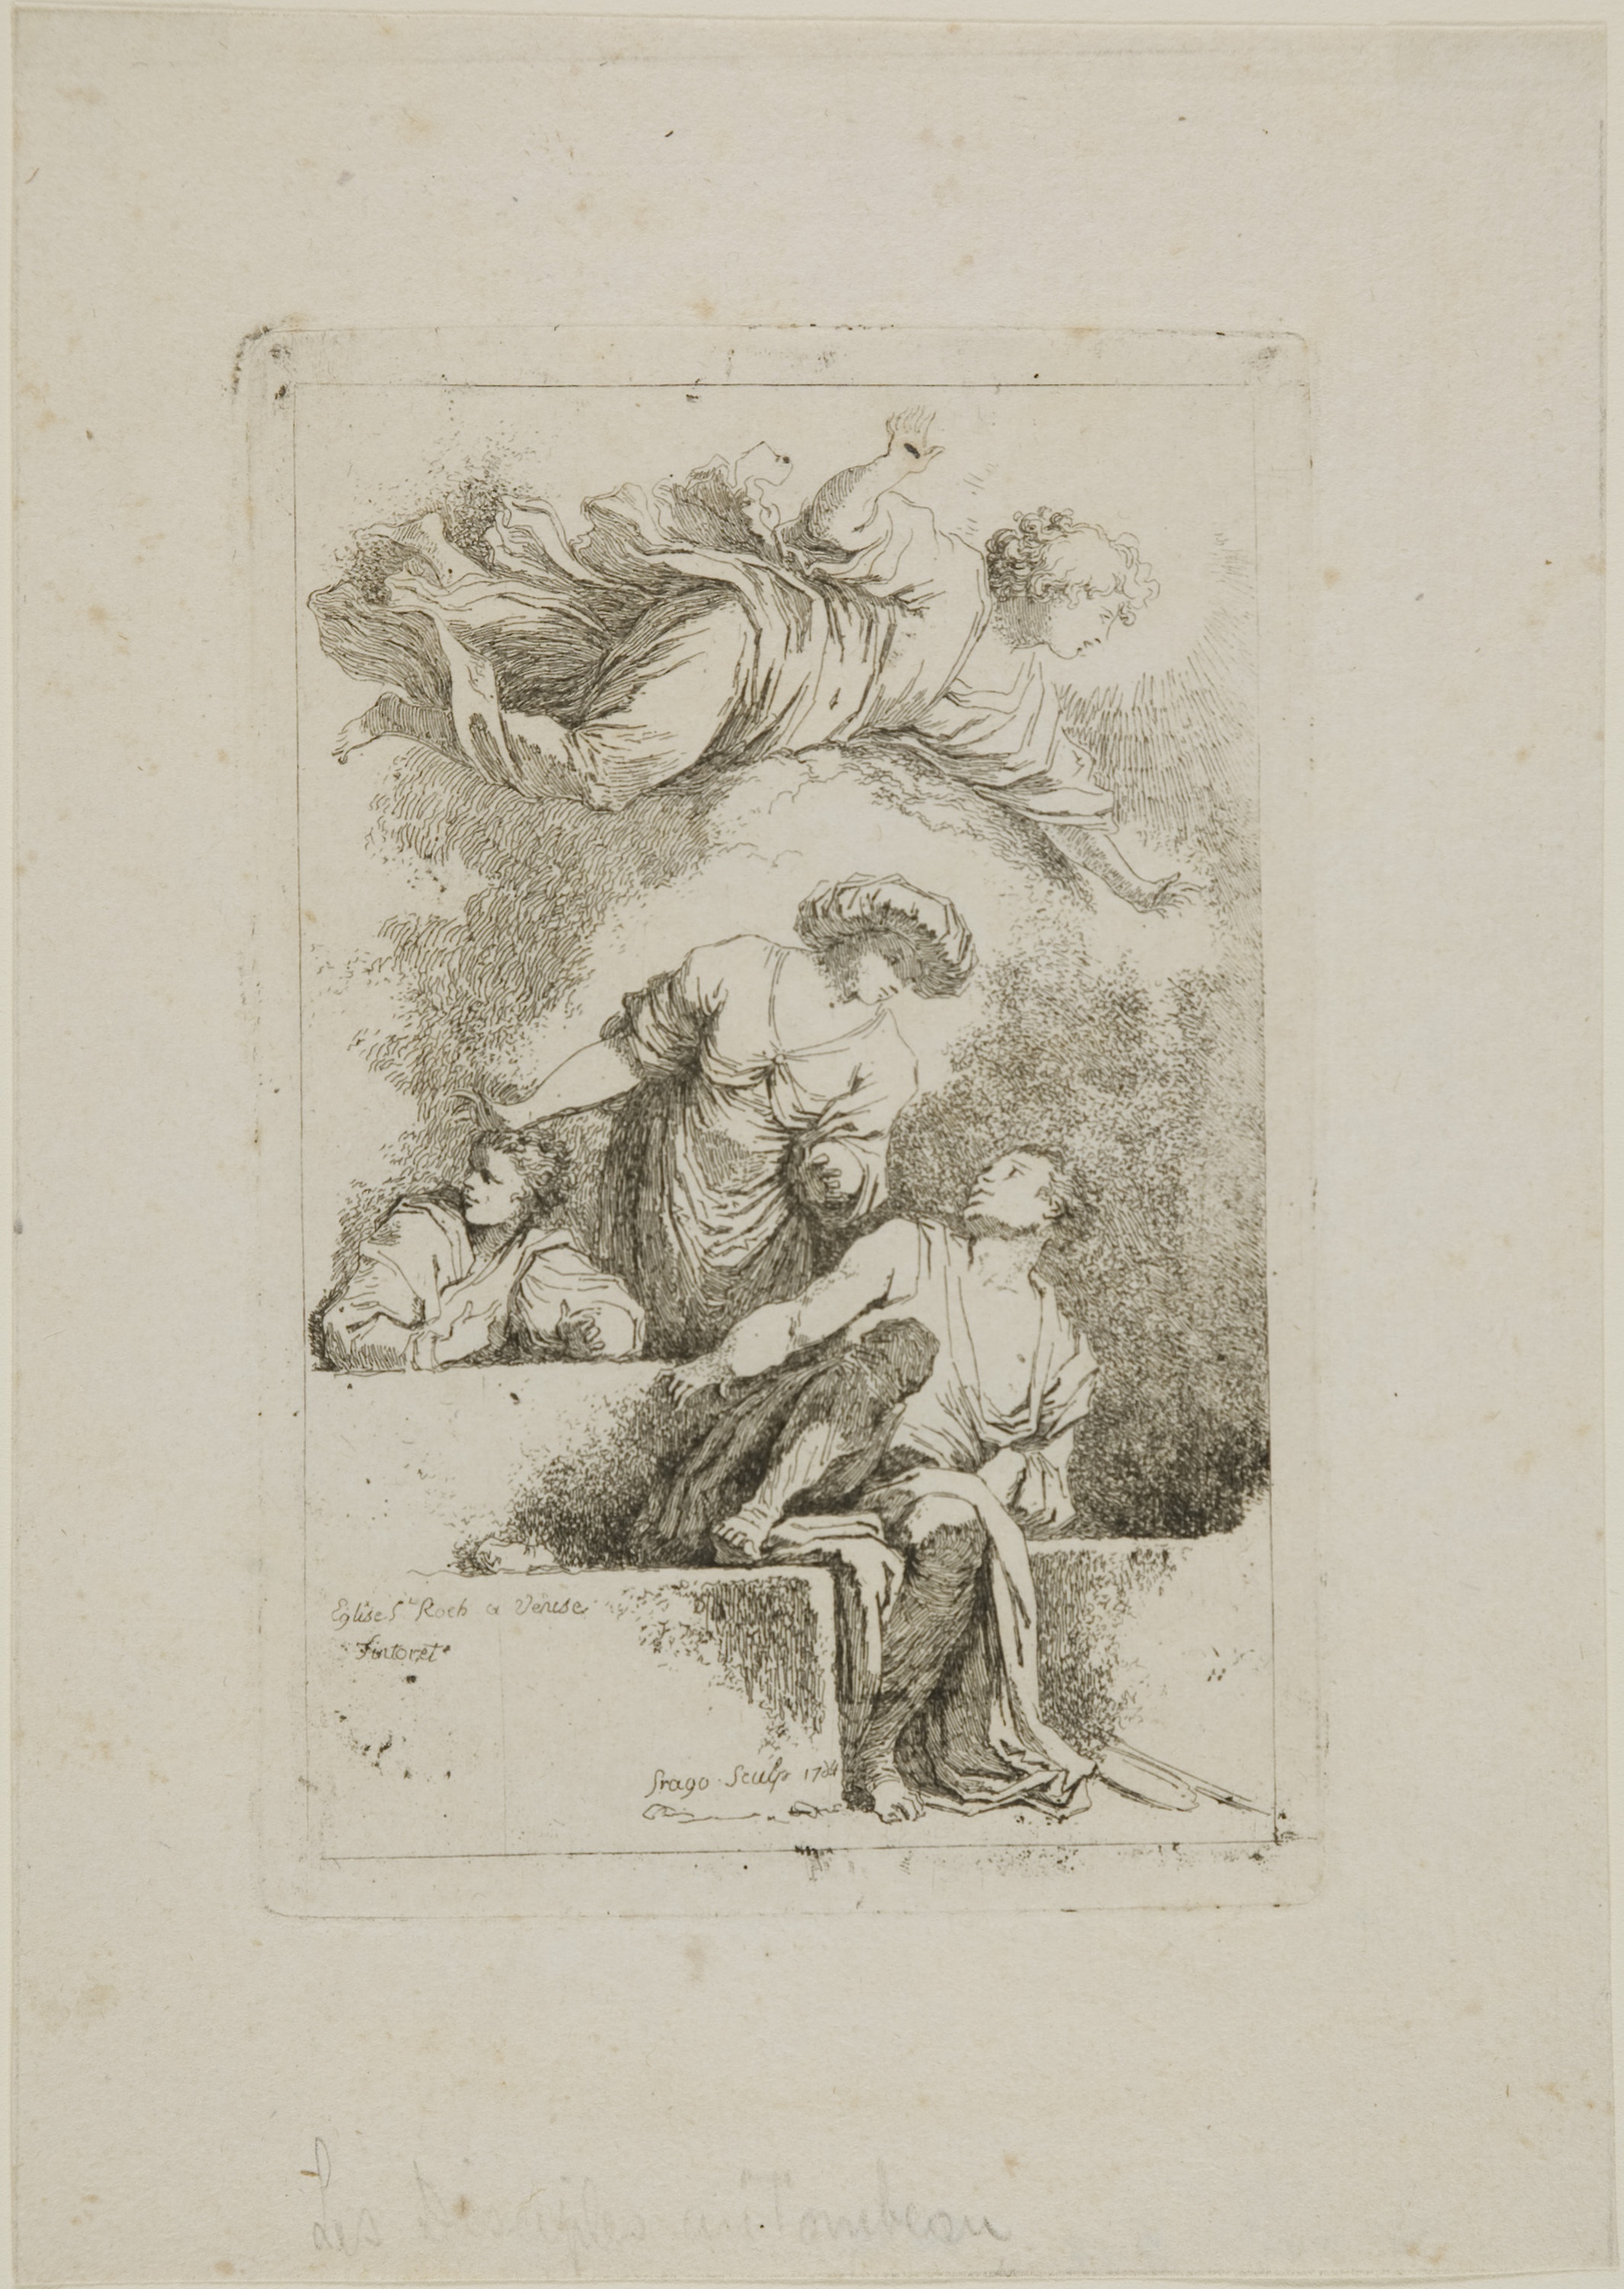
art, drawing, illustration, portrait, artwork, visual arts, history, font, sketch